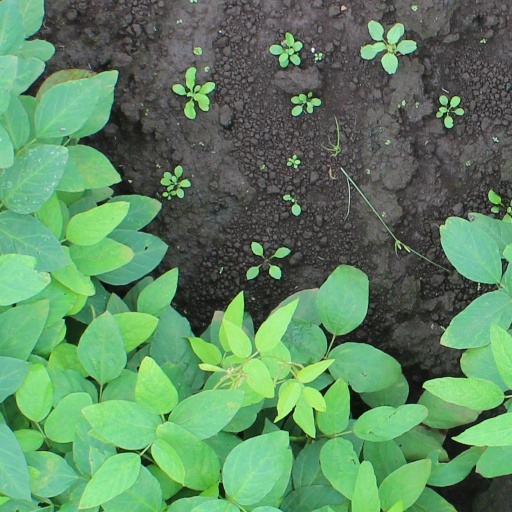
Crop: soybean